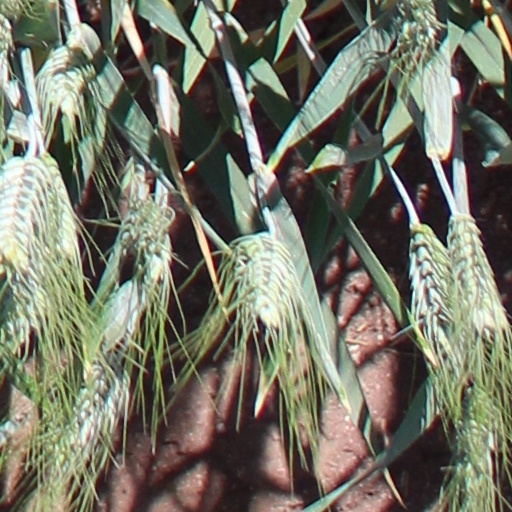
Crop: wheat